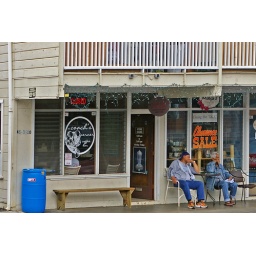
Two Hawaiians relaxing at a table on the raised sidewalk in this historic plantation town.